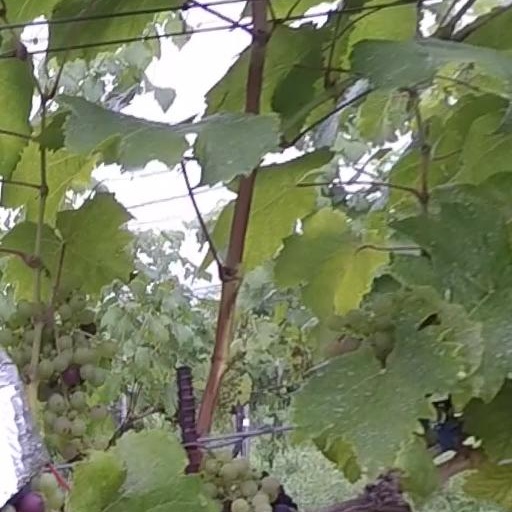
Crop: grape